Harwood Foundation

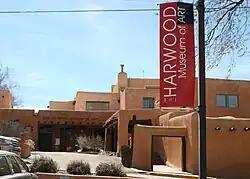
Harwood Museum of Art

Harwood Foundation is a non-profit organization in Taos, New Mexico that was listed as a National Register of Historic Places in 1976. For seventy-five years, serving as a public library, museum, auditorium, classrooms and meeting rooms, the Harwood was at the heart of the social and artistic life of Taos, New Mexico.